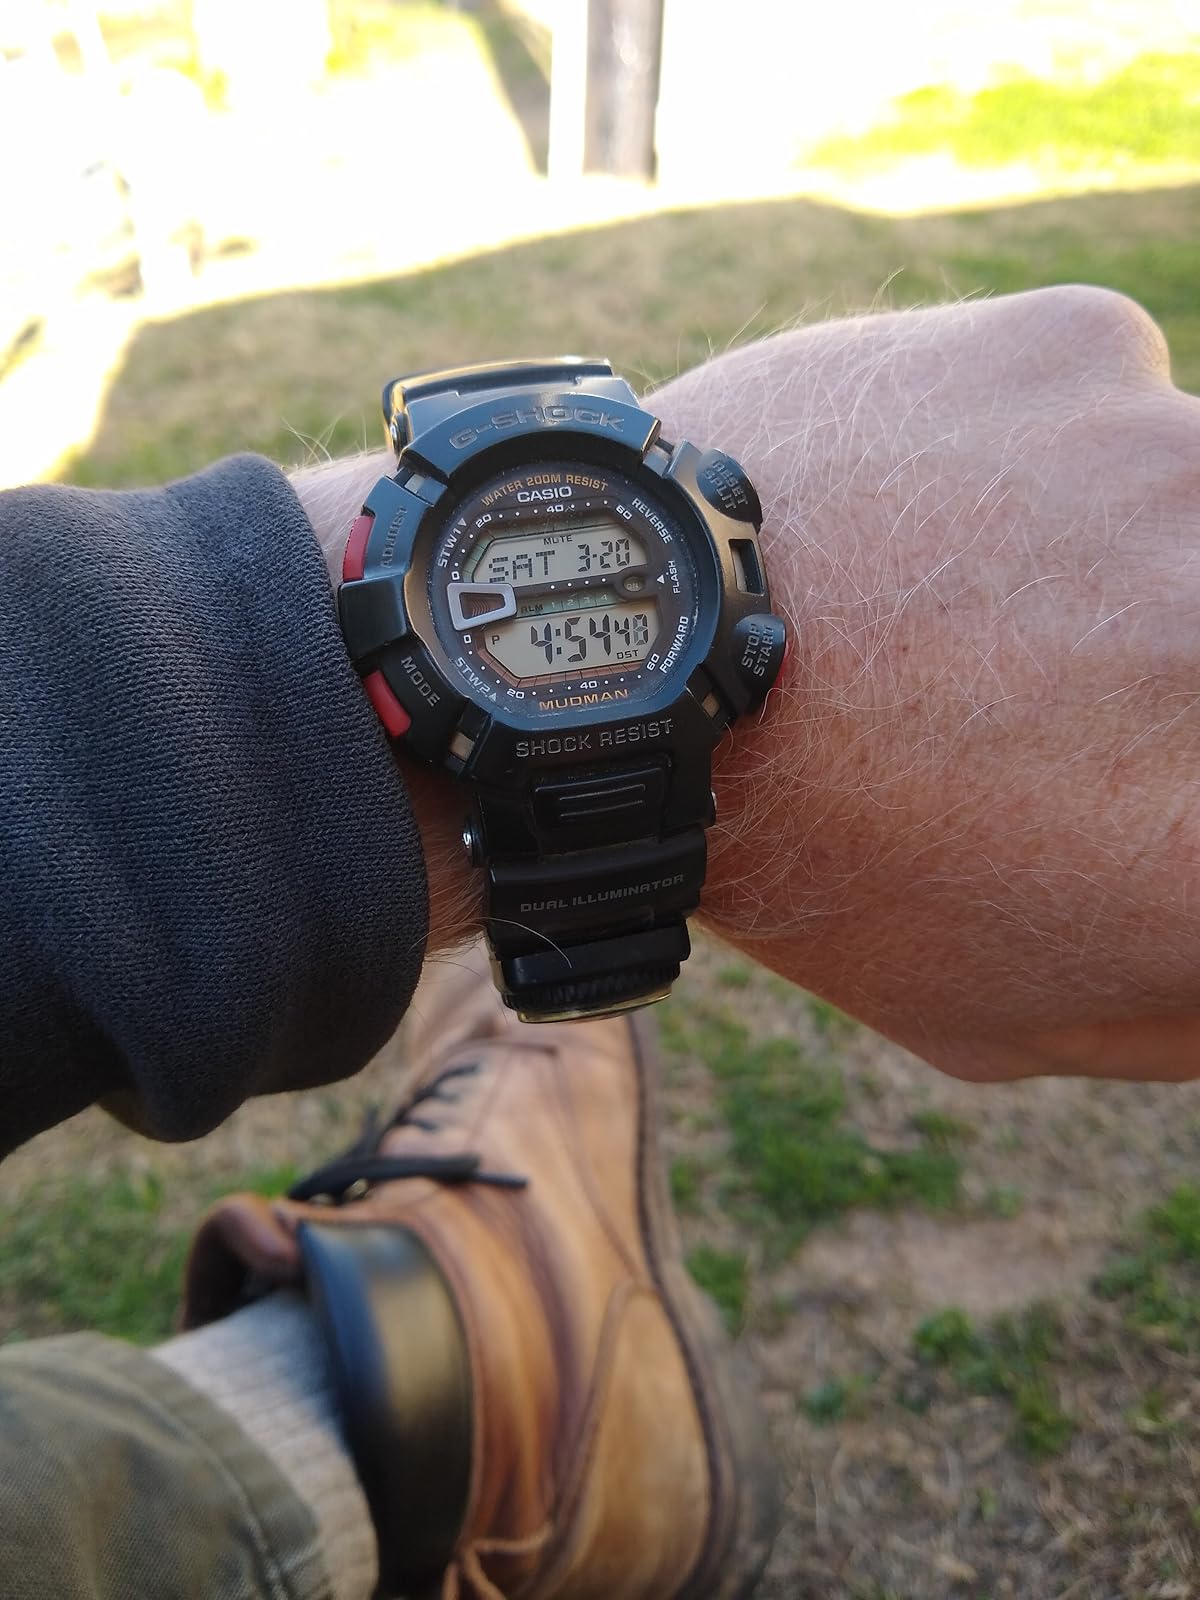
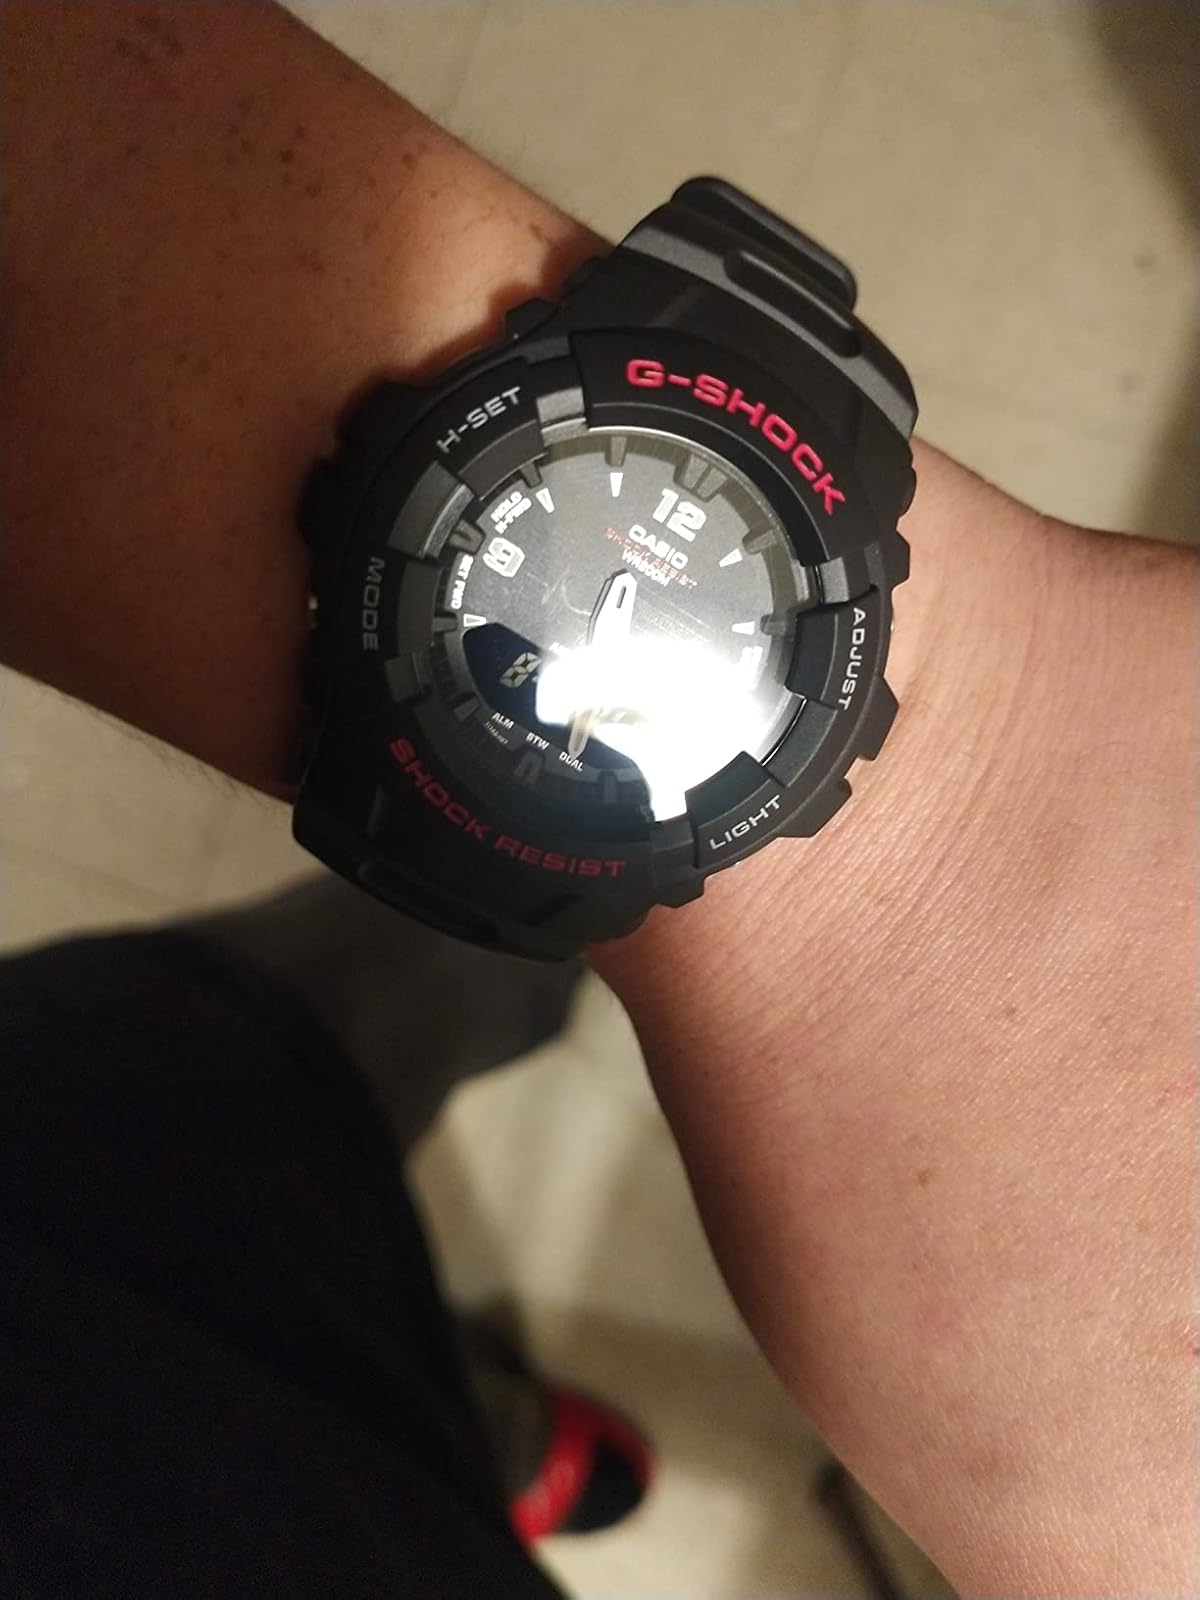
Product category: accessories_watch
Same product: no